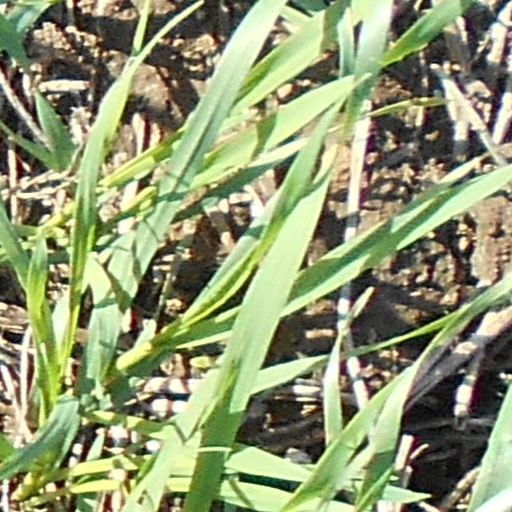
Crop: wheat